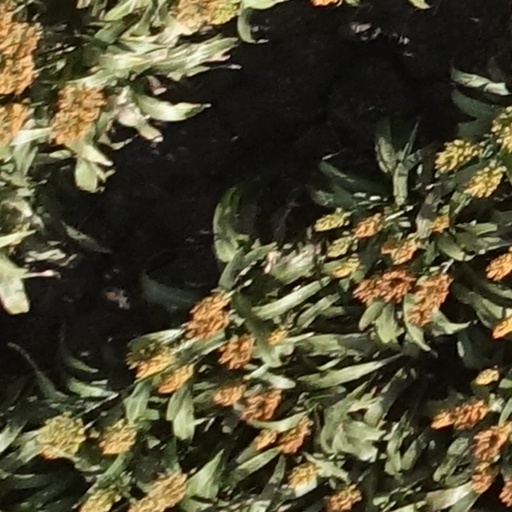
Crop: sorghum